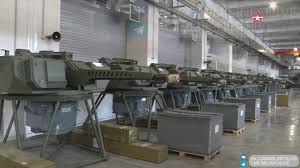
Label: BM-30